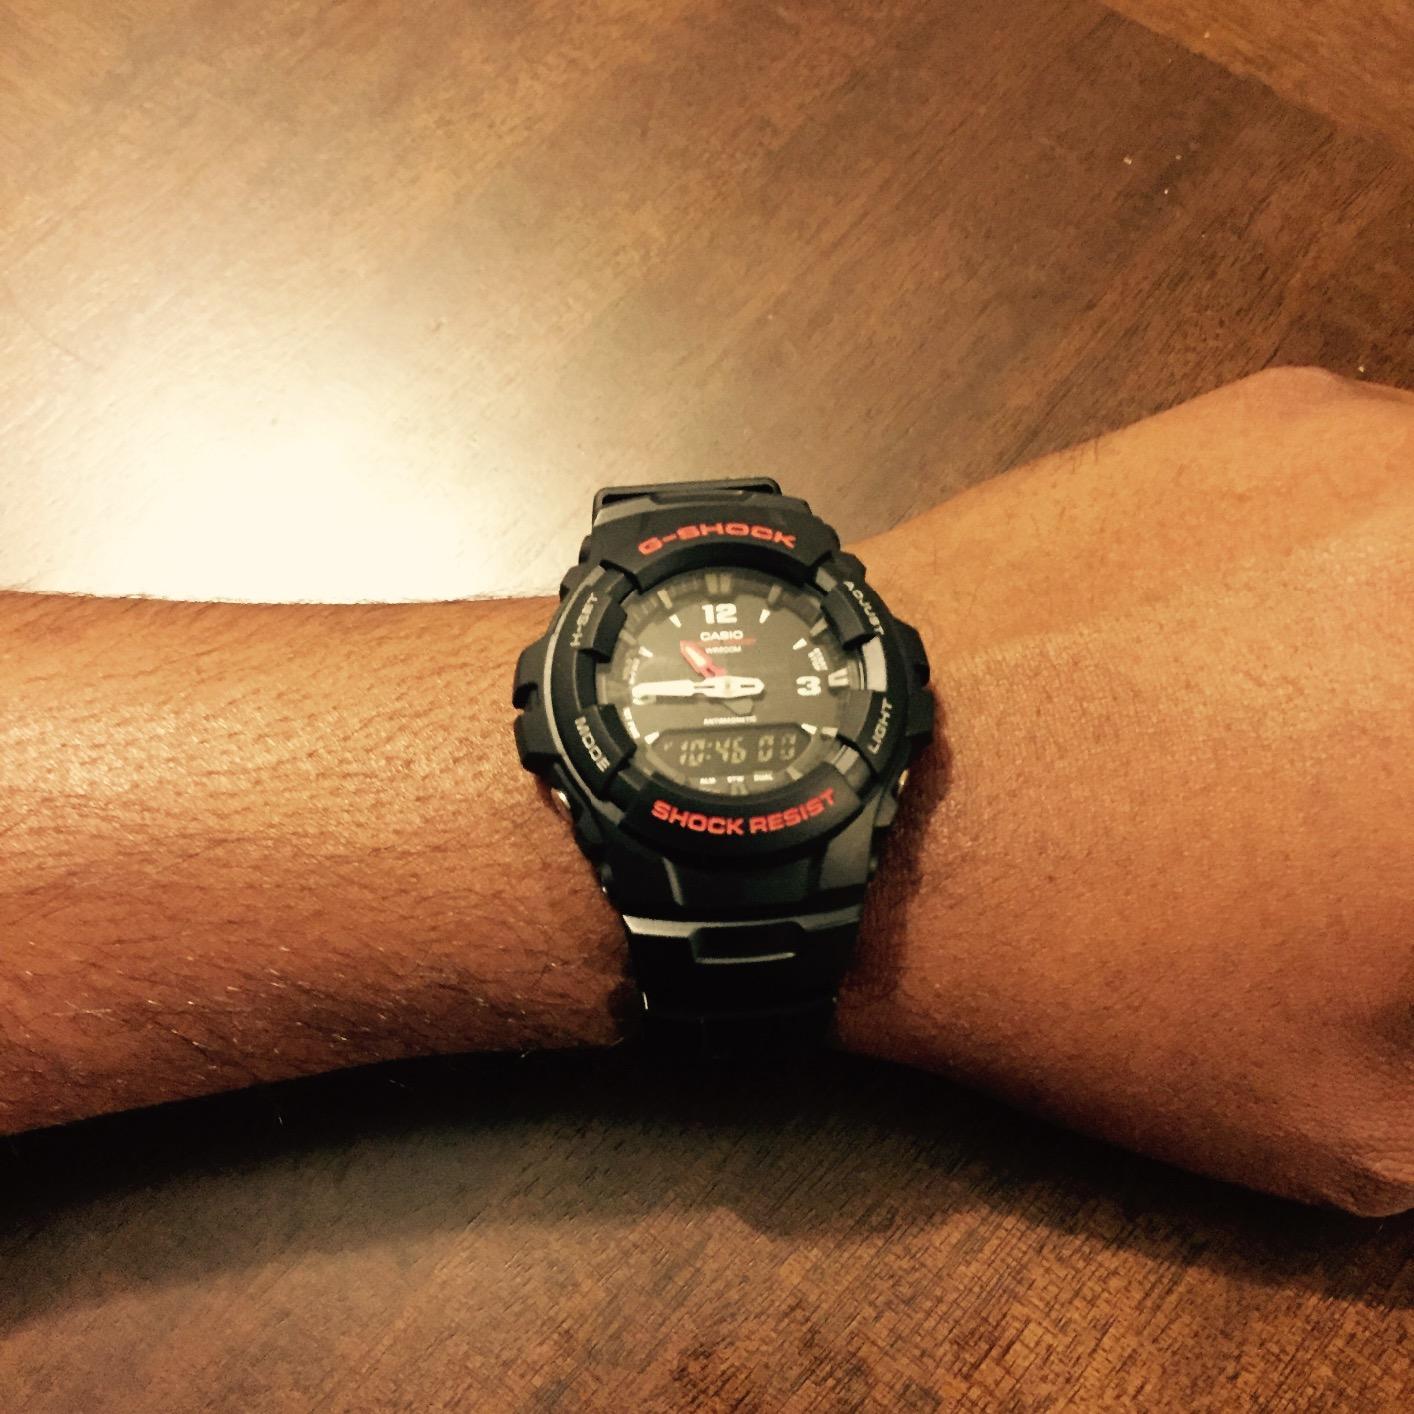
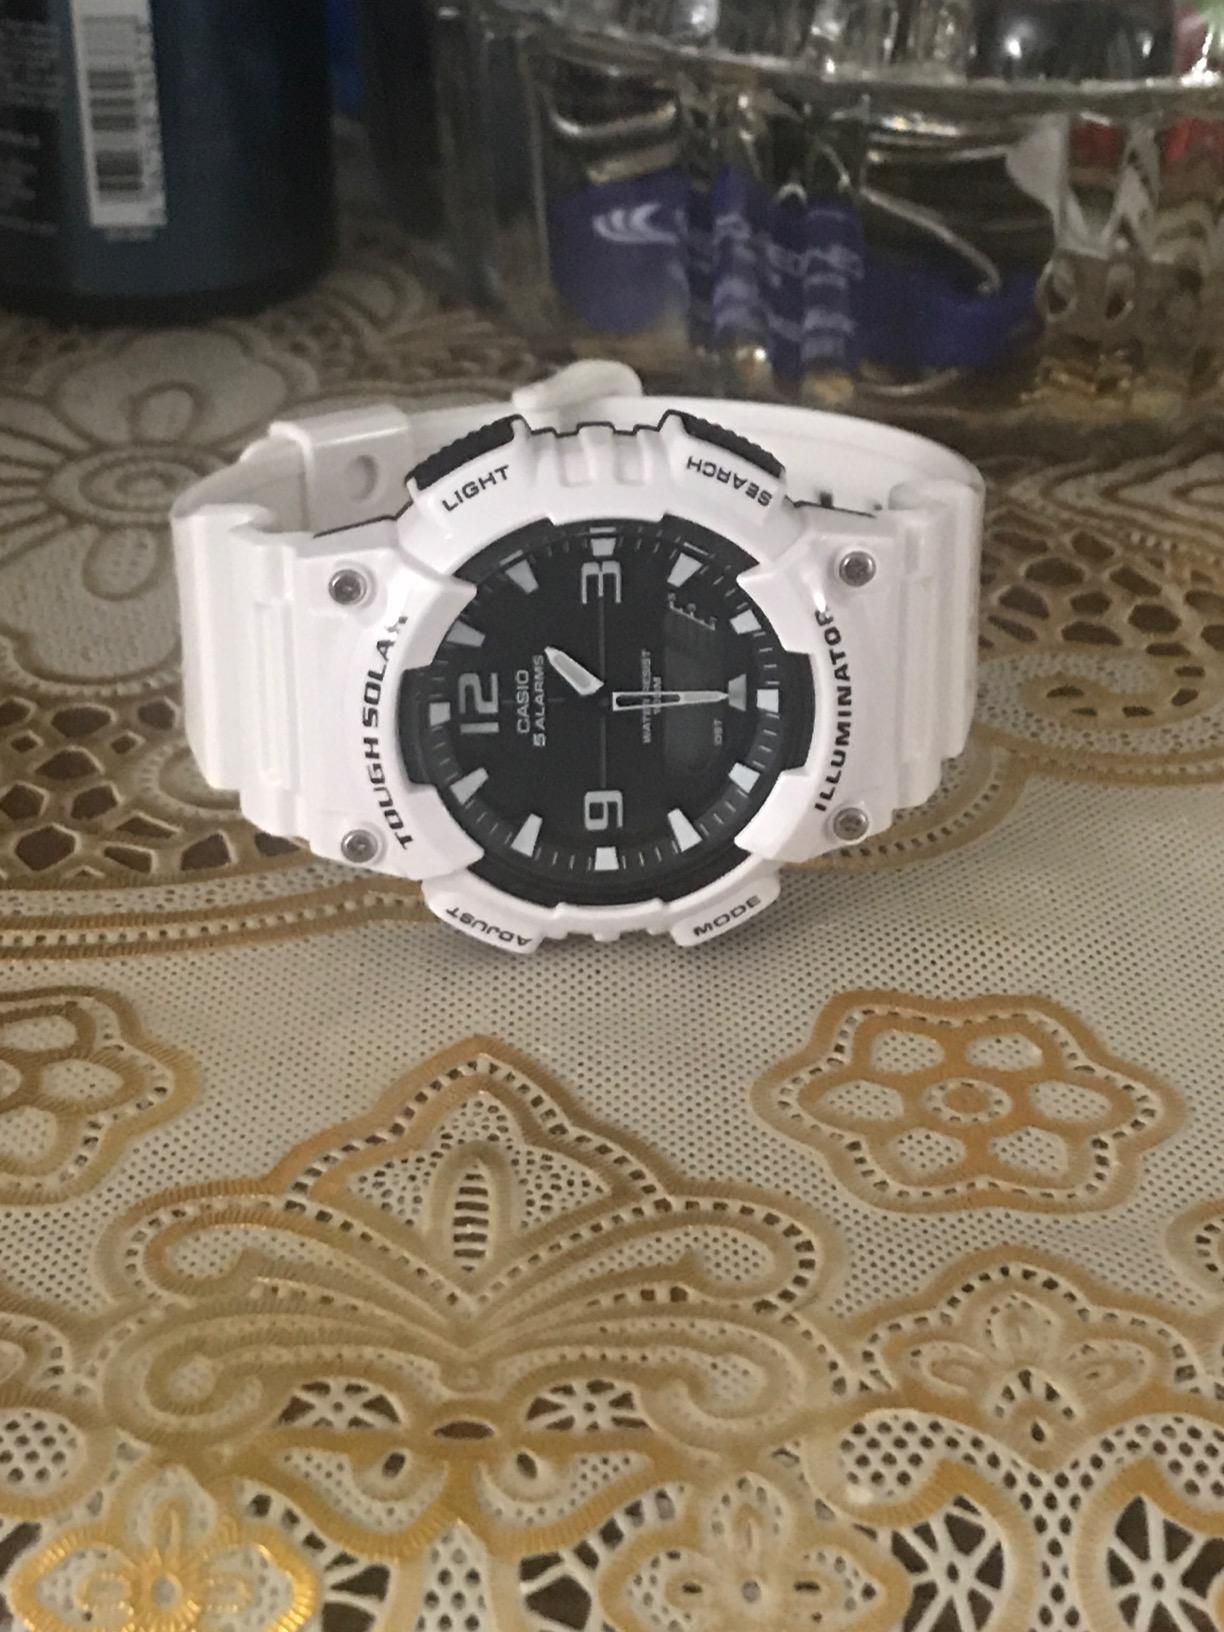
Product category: accessories_watch
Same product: no